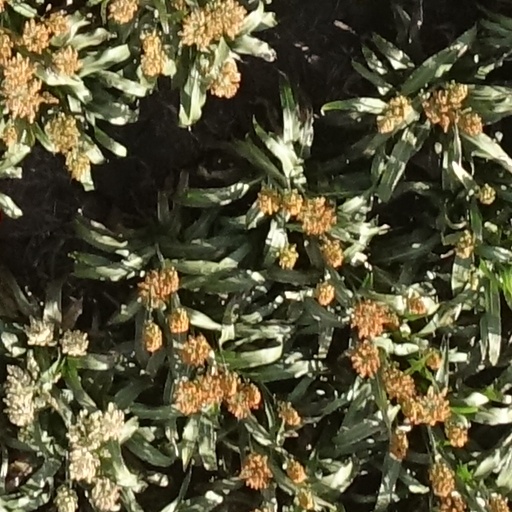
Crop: sorghum